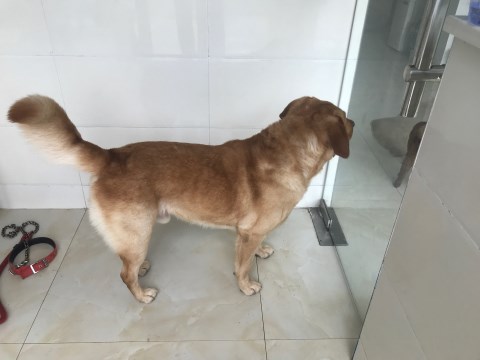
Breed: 3580-n000122-Labrador_retriever